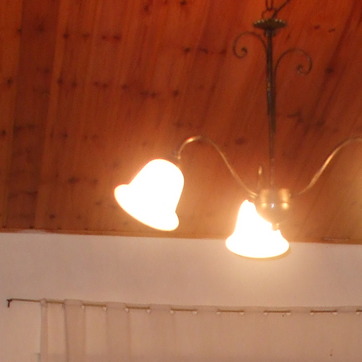
Material: glass